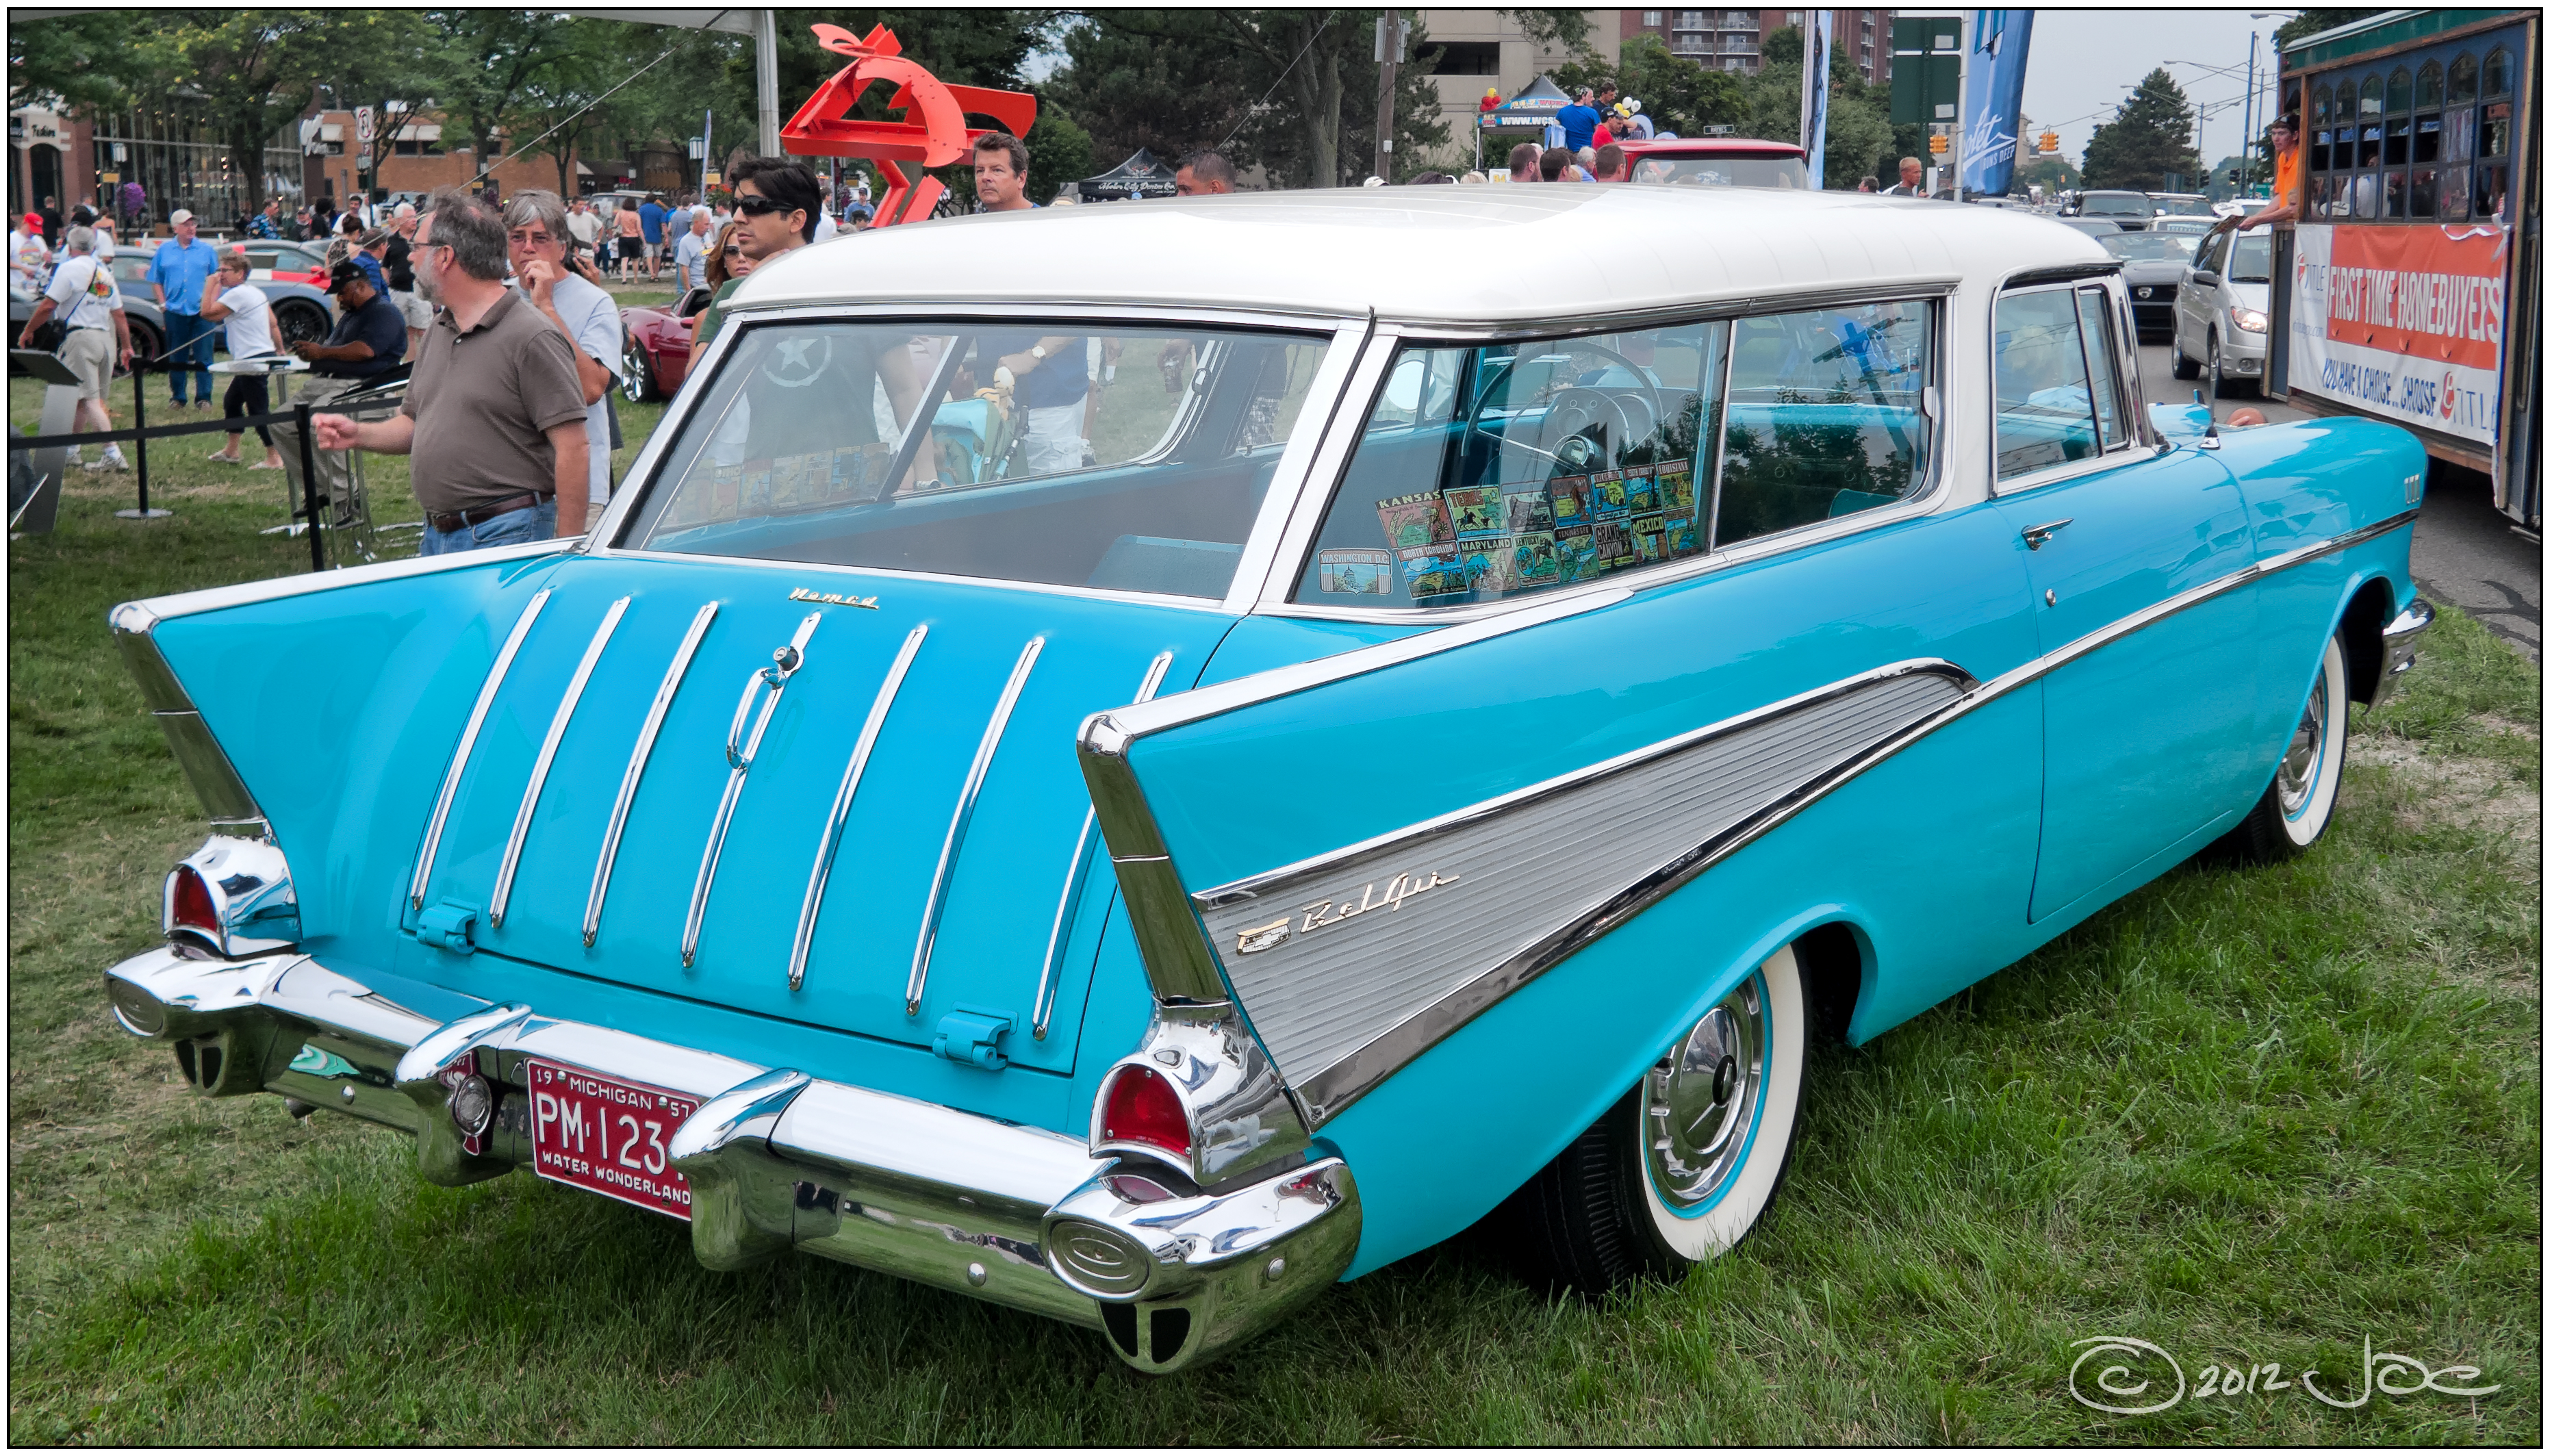
car, nomad, vehicle, motor vehicle, cruise, dream, sedan, woodward, chevrolet, convertible, nik, viveza, 1957, belair, colorefex, antique car, land vehicle, automobile make, automotive exterior, compact car, luxury vehicle, ford ranch wagon